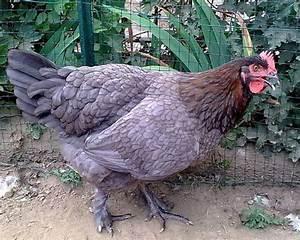
chicken